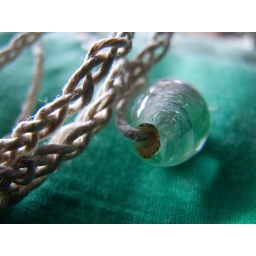
a lovely dress with hemp waist tie and glass bead, made by Amanda